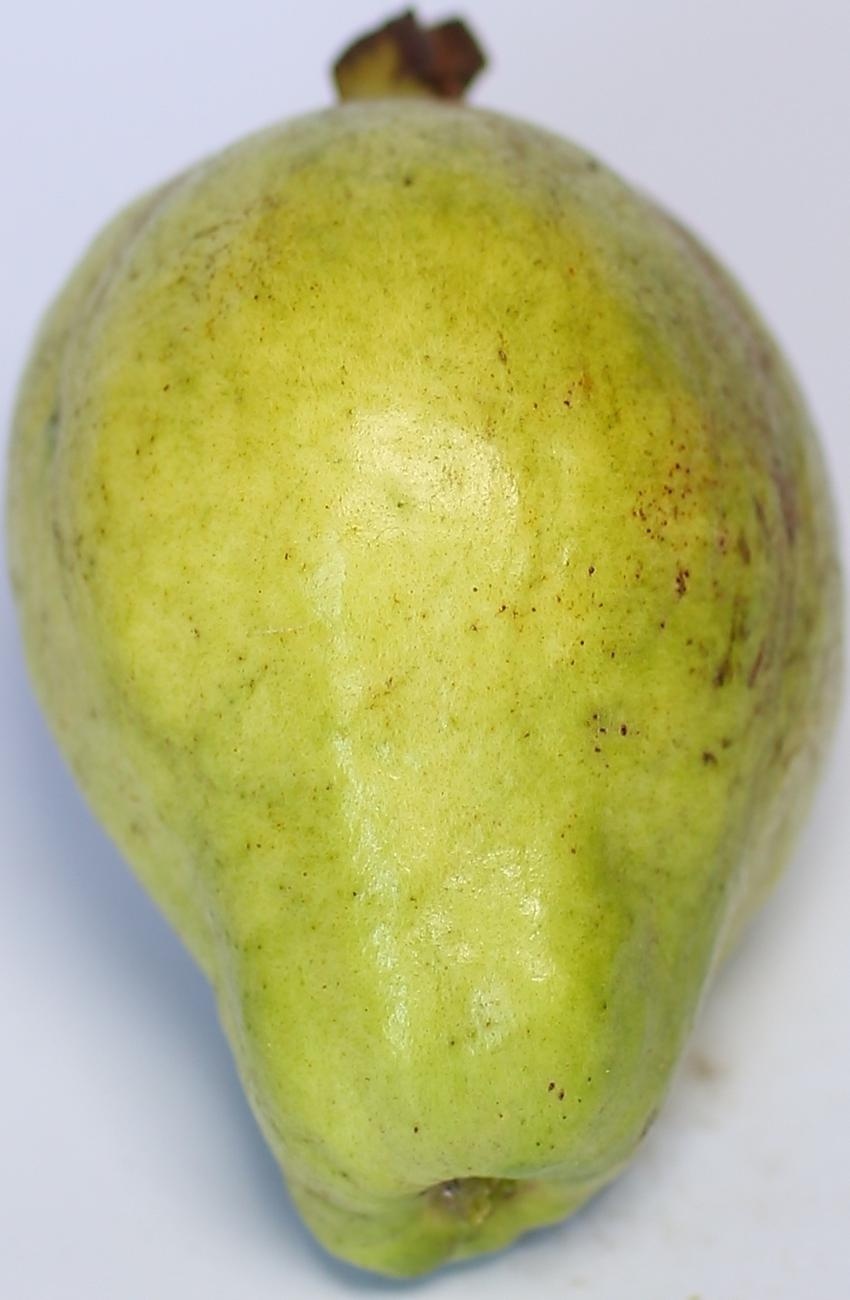
Maturity: green
Variety: thadhrami